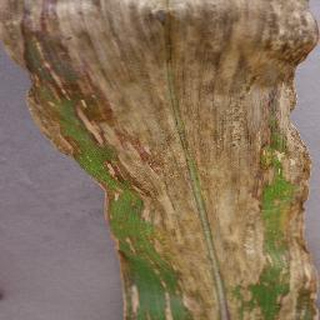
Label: corn_northern_leaf_blight